2009 New York Mets season

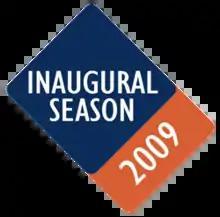
Patch worn on the right sleeve during home games the 2009 season.

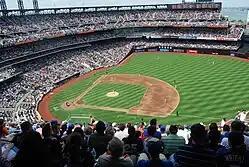
In its opening season, Citi Field drew over 3.1 million fans with a game average of 92.7% of seats filled, 4th best in baseball.

The Mets opened up the season in Cincinnati against the Cincinnati Reds on April 6. The Mets collected the victory, improving their win–loss record on Opening Day. The first ever home game at Citi Field was on April 13 against the San Diego Padres, who spoiled the opener with a 6–5 win against the Mets. In that game, Jody Gerut of the Padres became the first player to open a new ballpark with a leadoff home run.